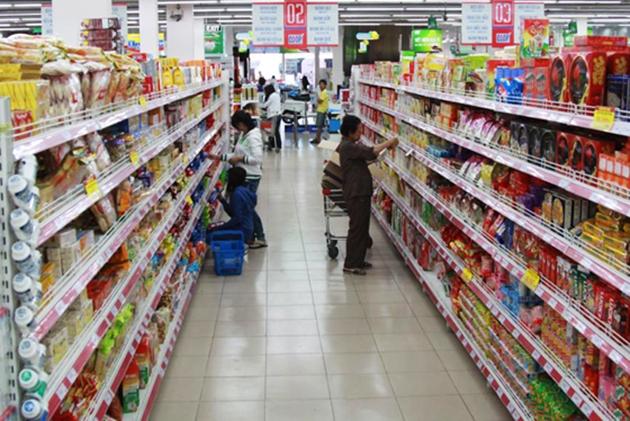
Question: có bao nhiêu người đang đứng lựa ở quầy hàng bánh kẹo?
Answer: ba người